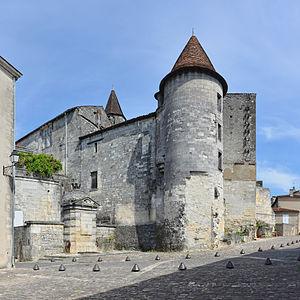
Tourelle sud du château et fontaine François Ier
Plusieurs fois reconstruit, le château de Cognac, aussi appelé château des Valois ou château François Iᵉʳ, est un monument situé dans la commune française de Cognac et existant depuis le Xᵉ siècle.
Ce tableau présente la liste de tous les monuments historiques classés ou inscrits dans la ville de Cognac, Charente, en France.